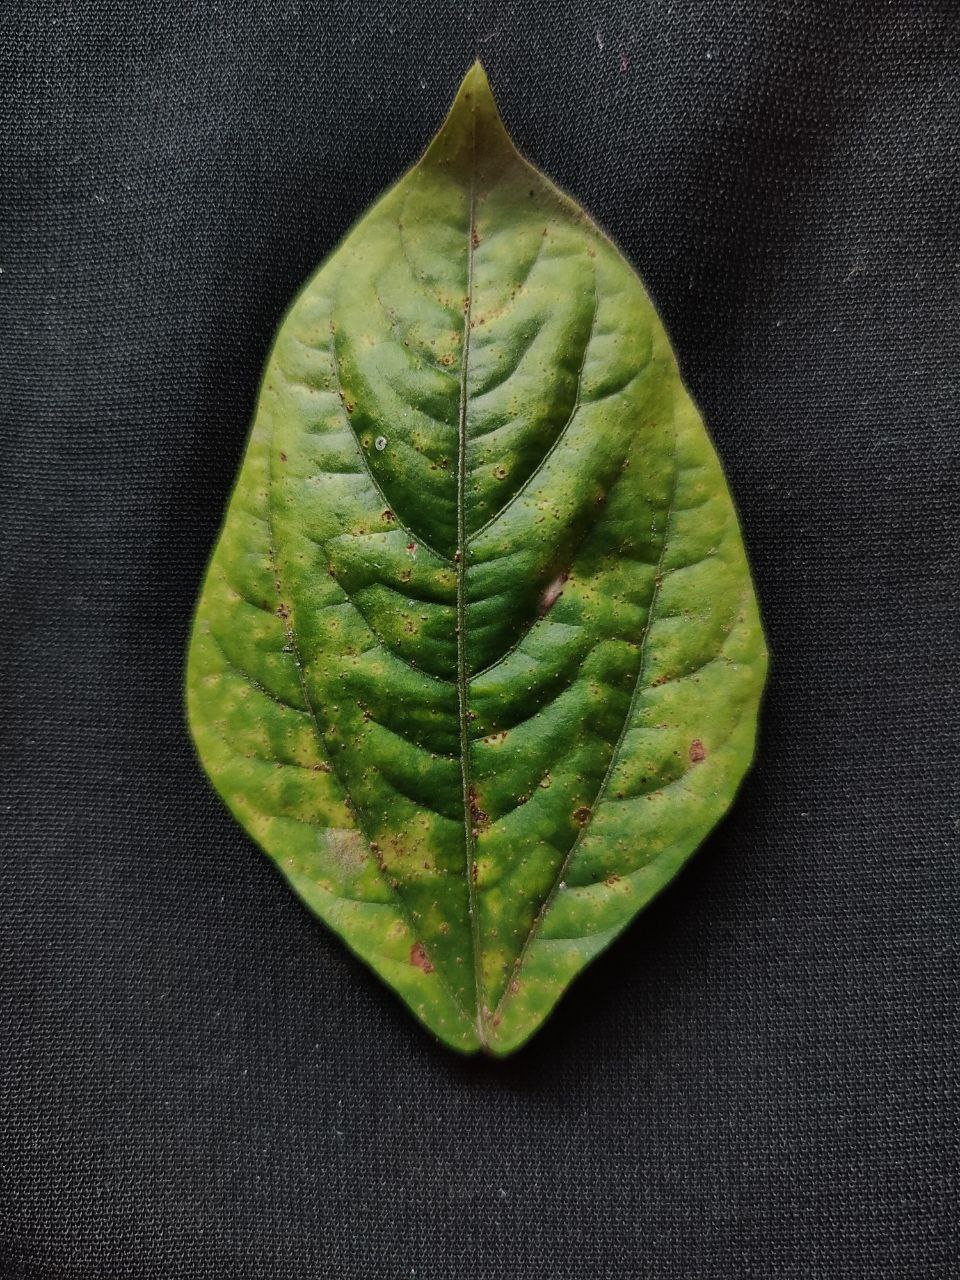
Crop: cowpea
Leaf condition: Septoria leaf spot